Uplawmoor

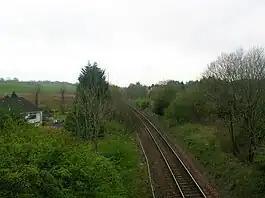

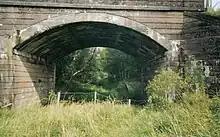
A view of the old station on the Ardrossan to Glasgow line. The railway still operates from Neilston to Glasgow.

Caldwell station opened on 27 March 1871. The station was renamed Uplawmoor after the closure of the Uplawmoor station on the Lanarkshire and Ayrshire Railway on 2 April 1962. The station closed permanently on 7 November 1966. A number of local campaigns to re-open the station have so far been unsuccessful. It has now become overgrown and only a platform remains to show that Uplawmoor actually had a railway line.